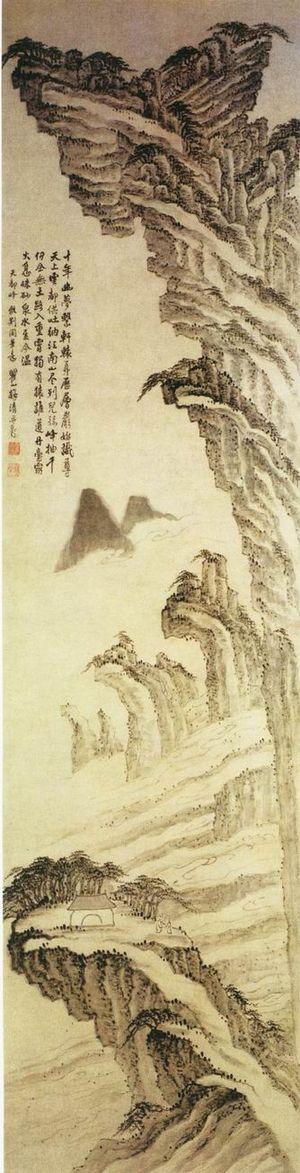
Les monts Huang, ou Huangshan ou monts Jaunes sont un massif montagneux de l'Anhui méridional, province de l'est de la Chine. La région est connue pour sa beauté, qui repose sur la forme des pics de granite, sur celle tourmentée des conifères, et sur les nuages qui entourent fréquemment le massif. Cette montagne mythique change sans cesse de visage au gré des vents et des bruines... désespérant parfois les artistes qui désirent en fixer la beauté. La région abrite également des sources d'eau chaude, et des sources minérales qui alimentent des piscines naturelles. Ces montagnes sont un sujet privilégié pour la peinture et la littérature chinoises traditionnelles. Elles constituent désormais une destination touristique prisée. Les monts Huang reçoivent plus d'un million de visiteurs par an. Un téléphérique moderne permet de se hisser jusqu'à 1 800 mètres d'altitude, mais les marcheurs courageux peuvent choisir l'ascension des 4 000 marches qui mènent au sommet du pic du Lotus. Là, le regard embrasse une forêt d'aiguilles granitiques, noyées de brume et piquetées de pins aux formes tourmentées.
Mei Qing ou Mei Ch'ing ou Mei Ts'ing, surnom : Yangong, noms de pinceau : Jushan, Xuelu, Laojufanfu, Rungong et Meichi peintre chinois du XVIIᵉ siècle, né en 1623, originaire de Xuancheng, ville du sud-est de la province de l'Anhui en Chine. Mort en 1697.